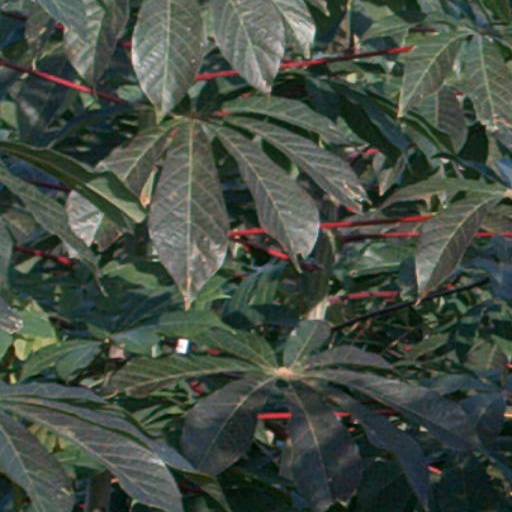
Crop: cassava